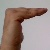
The image shows a hand gesture representing a space in Indian Sign Language.